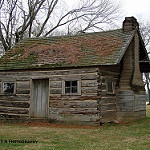
Scene: Outdoor